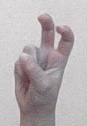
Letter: toot